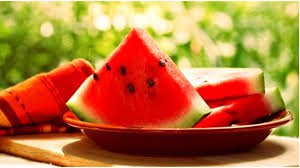
Label: Watermelon